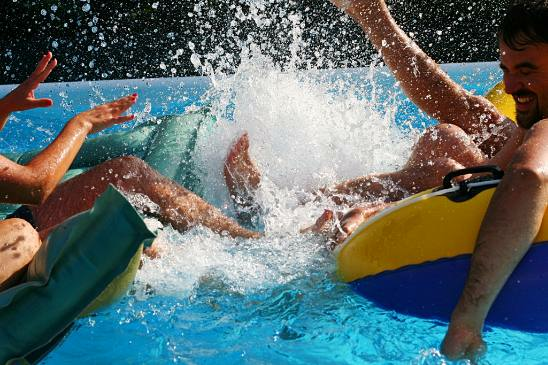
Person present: Yes